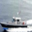
Label: ship